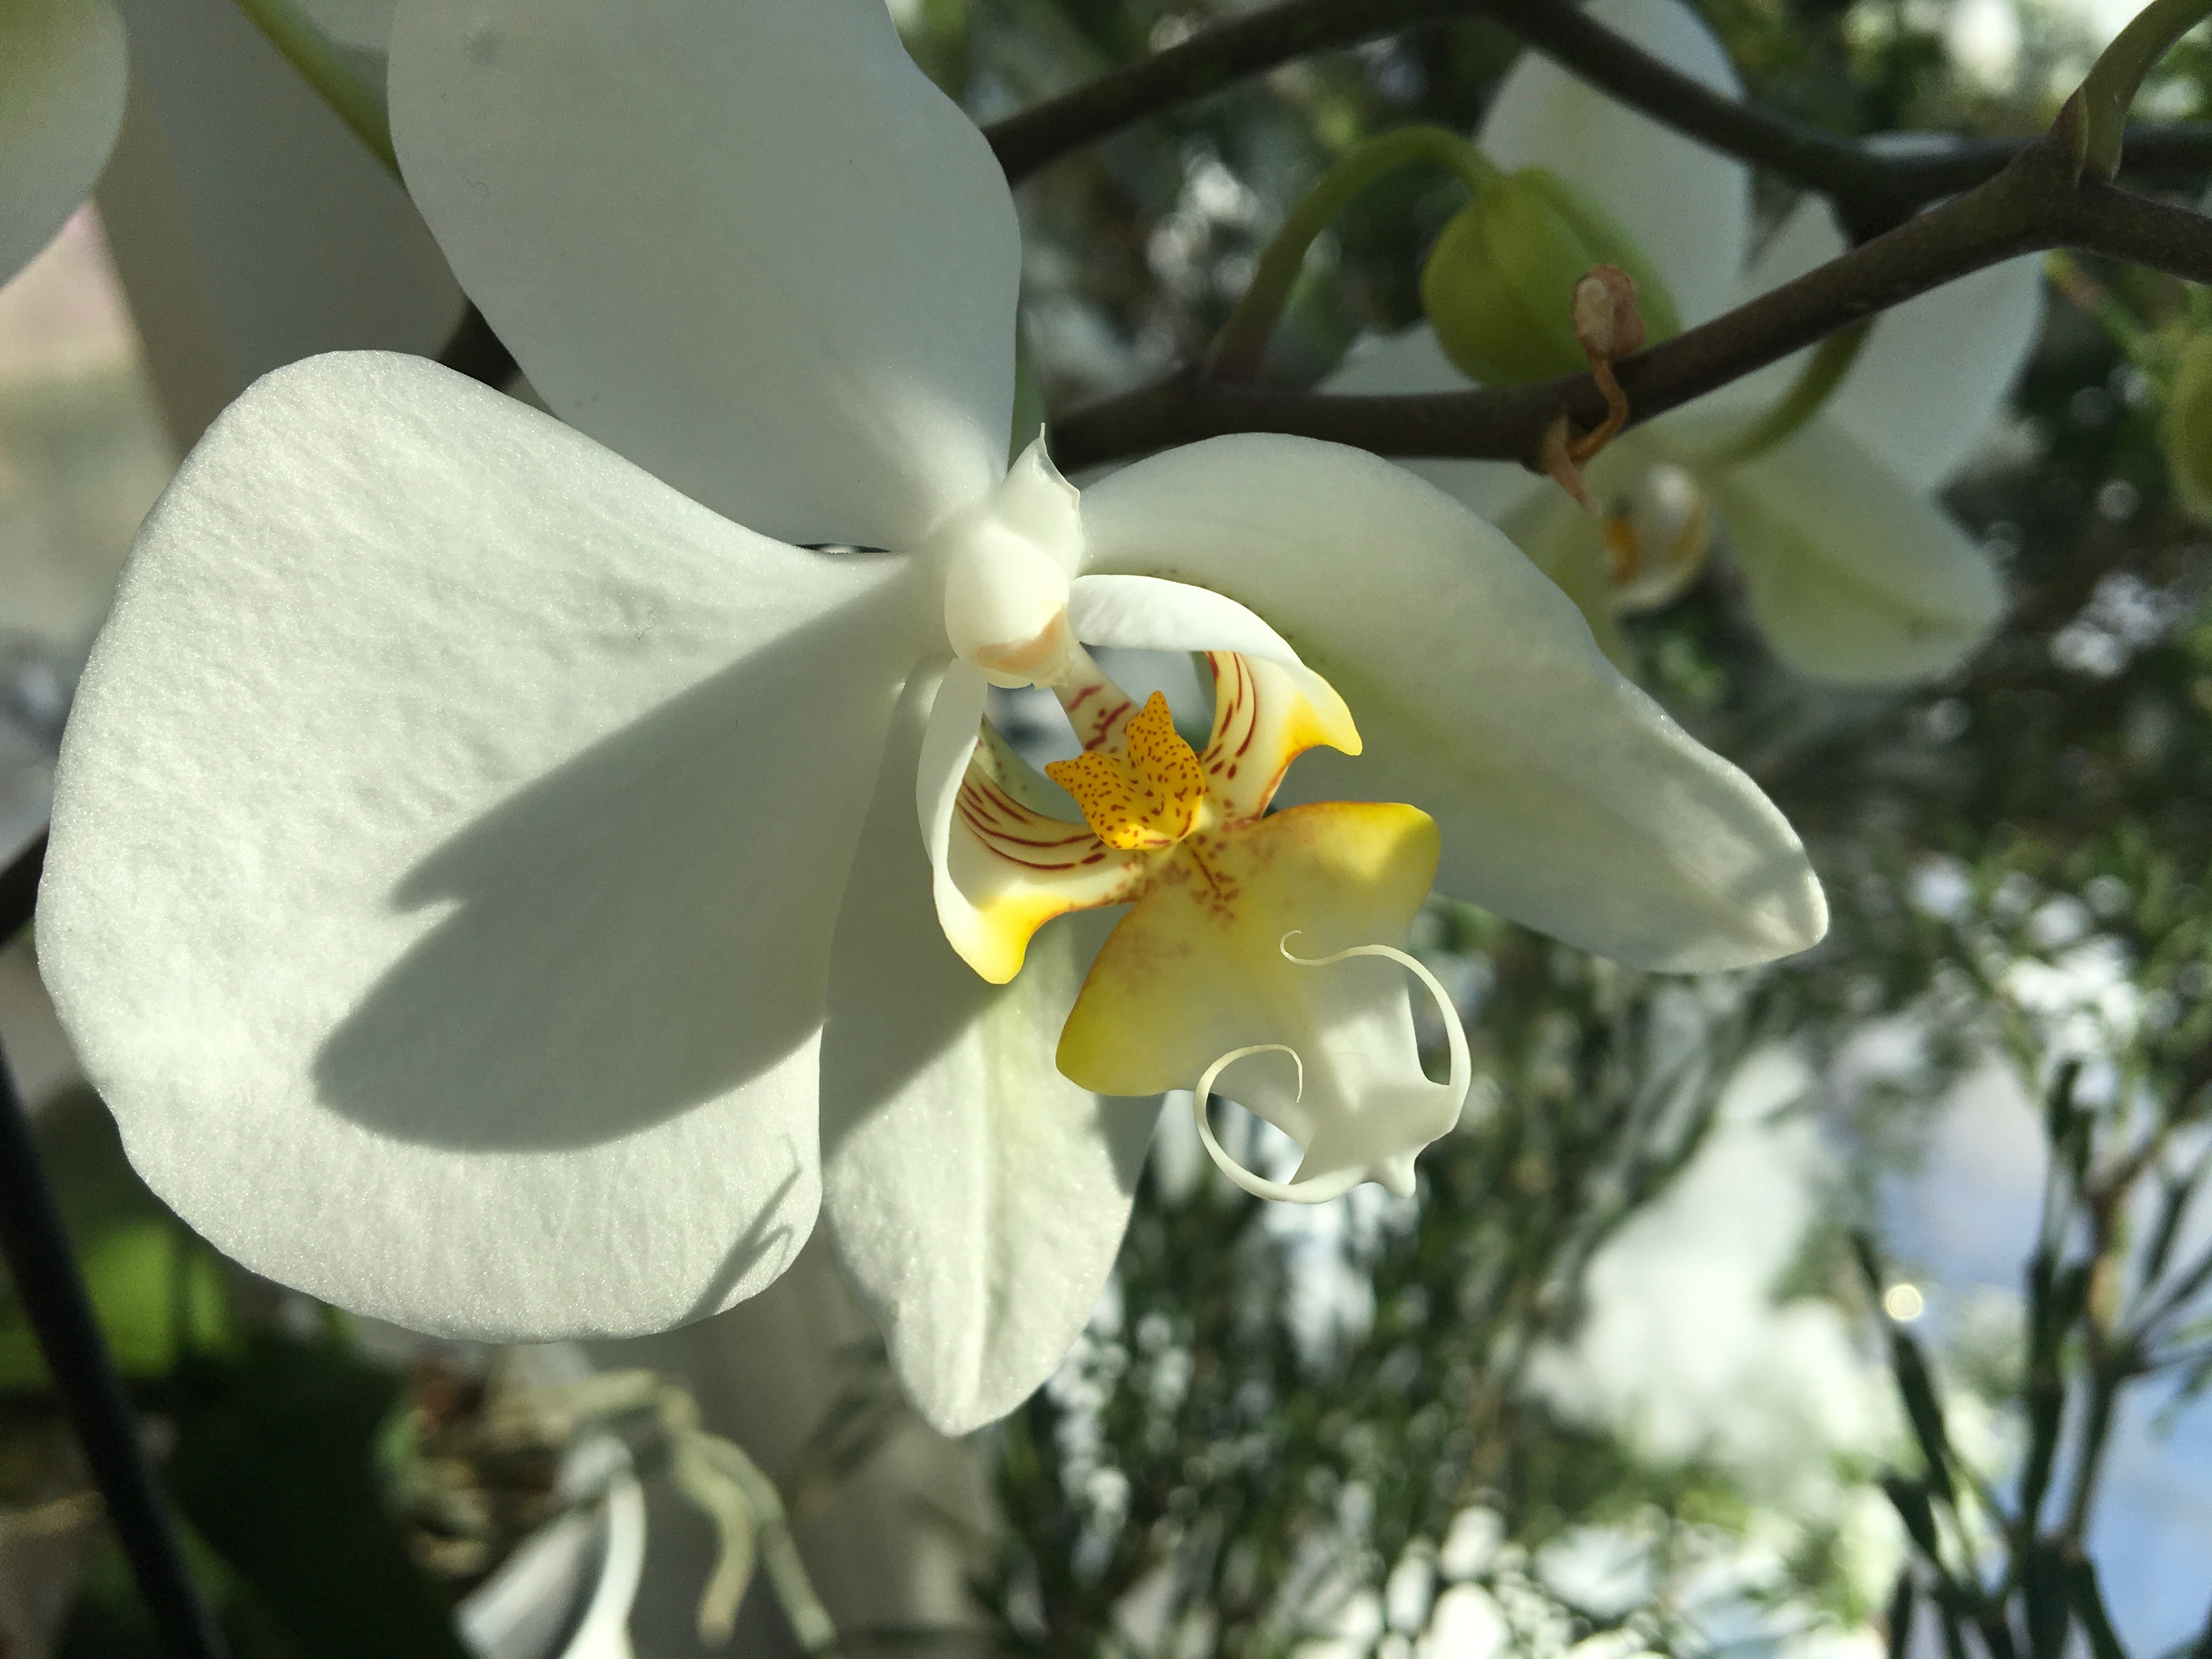
flower, flora, plant, botany, land plant, blossom, flowering plant, produce, wildflower